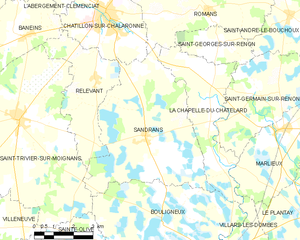
Carte des communes françaises: Sandrans